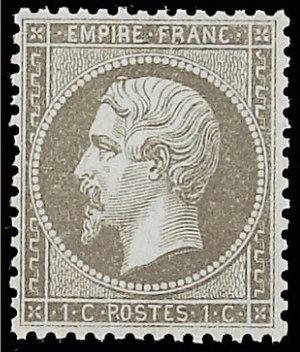
Cet article recense les timbres de France émis en 1862 par l'administration des postes.